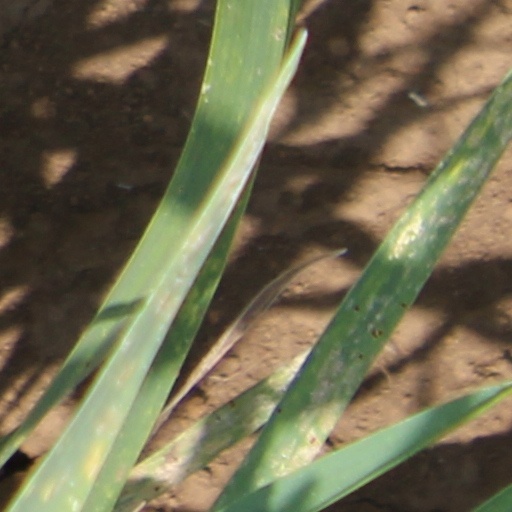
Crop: wheat